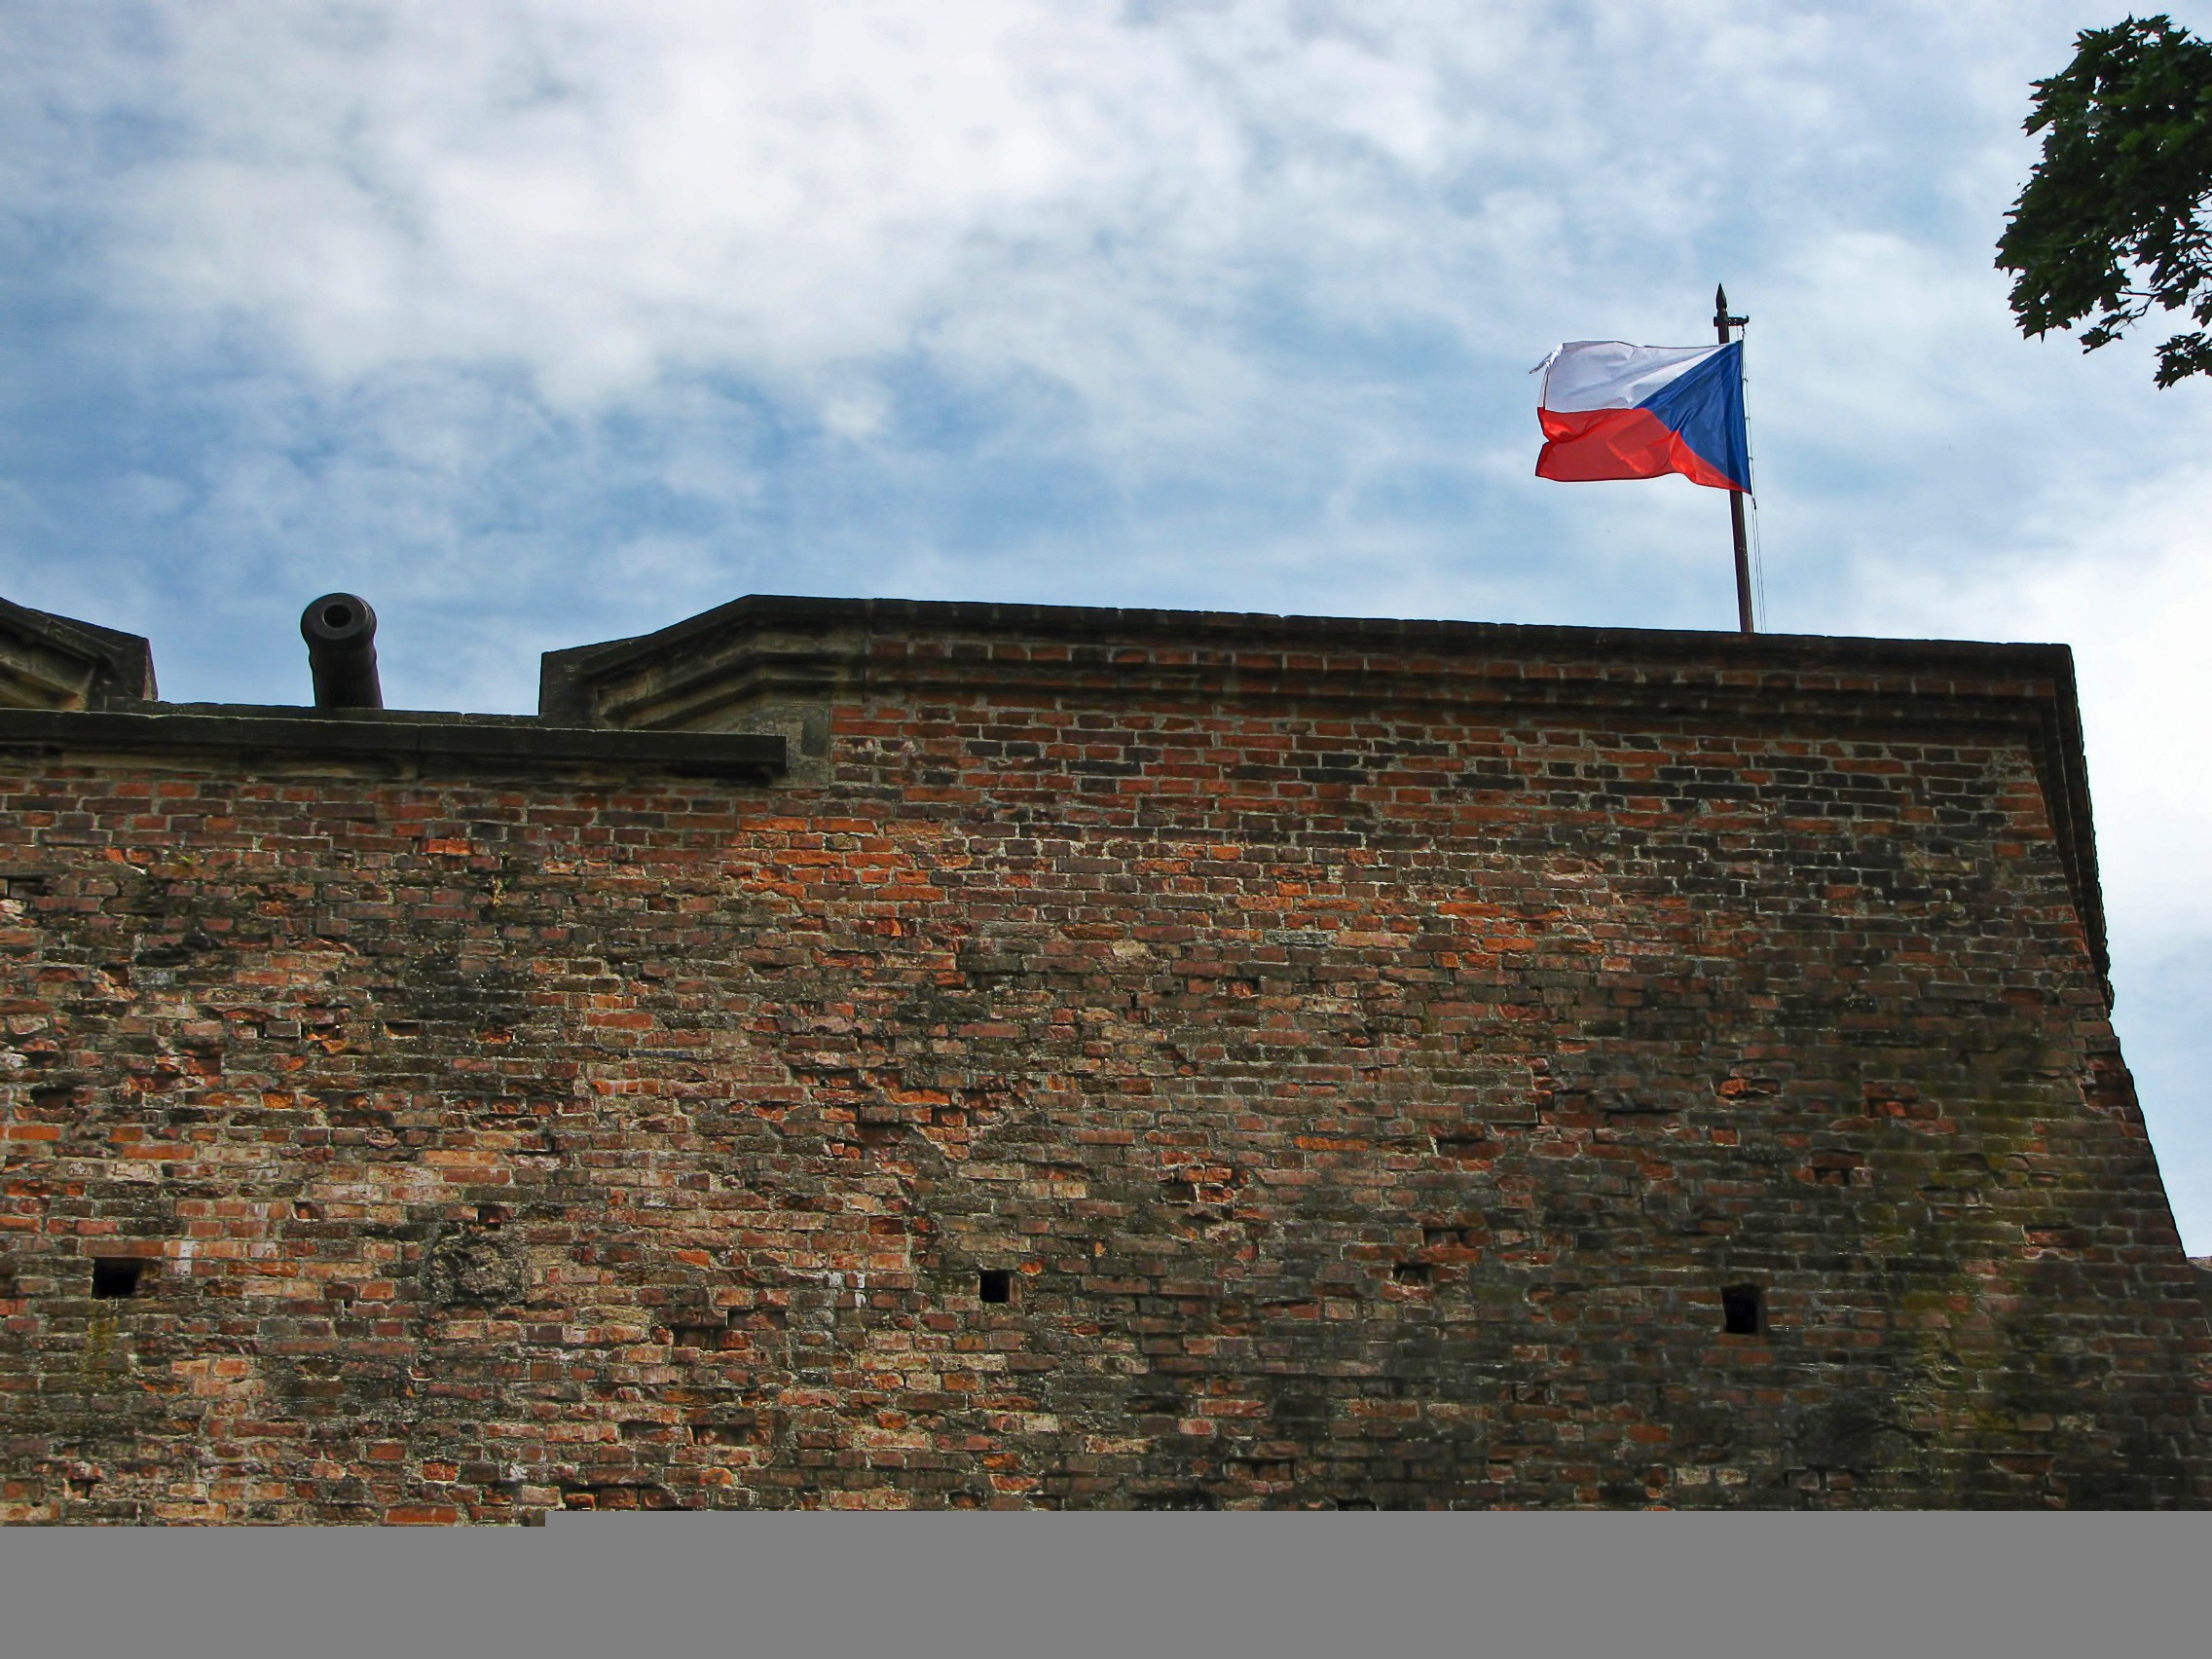
roof, building, wall, tower, banner, flag, castle, fortress, bricks, cannon, tourist attraction, brno, czech republic, middle ages, castle wall